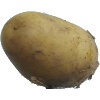
Label: Potato White 1